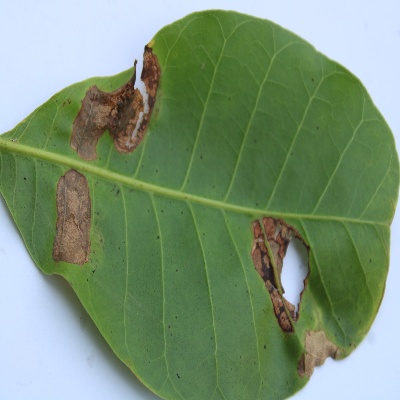
Crop: Cashew
Condition: leaf miner